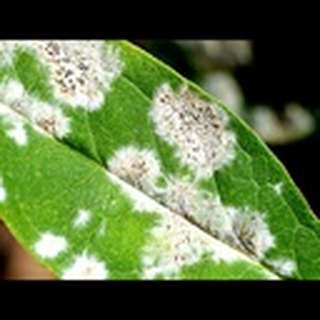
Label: cotton_powdery_mildew